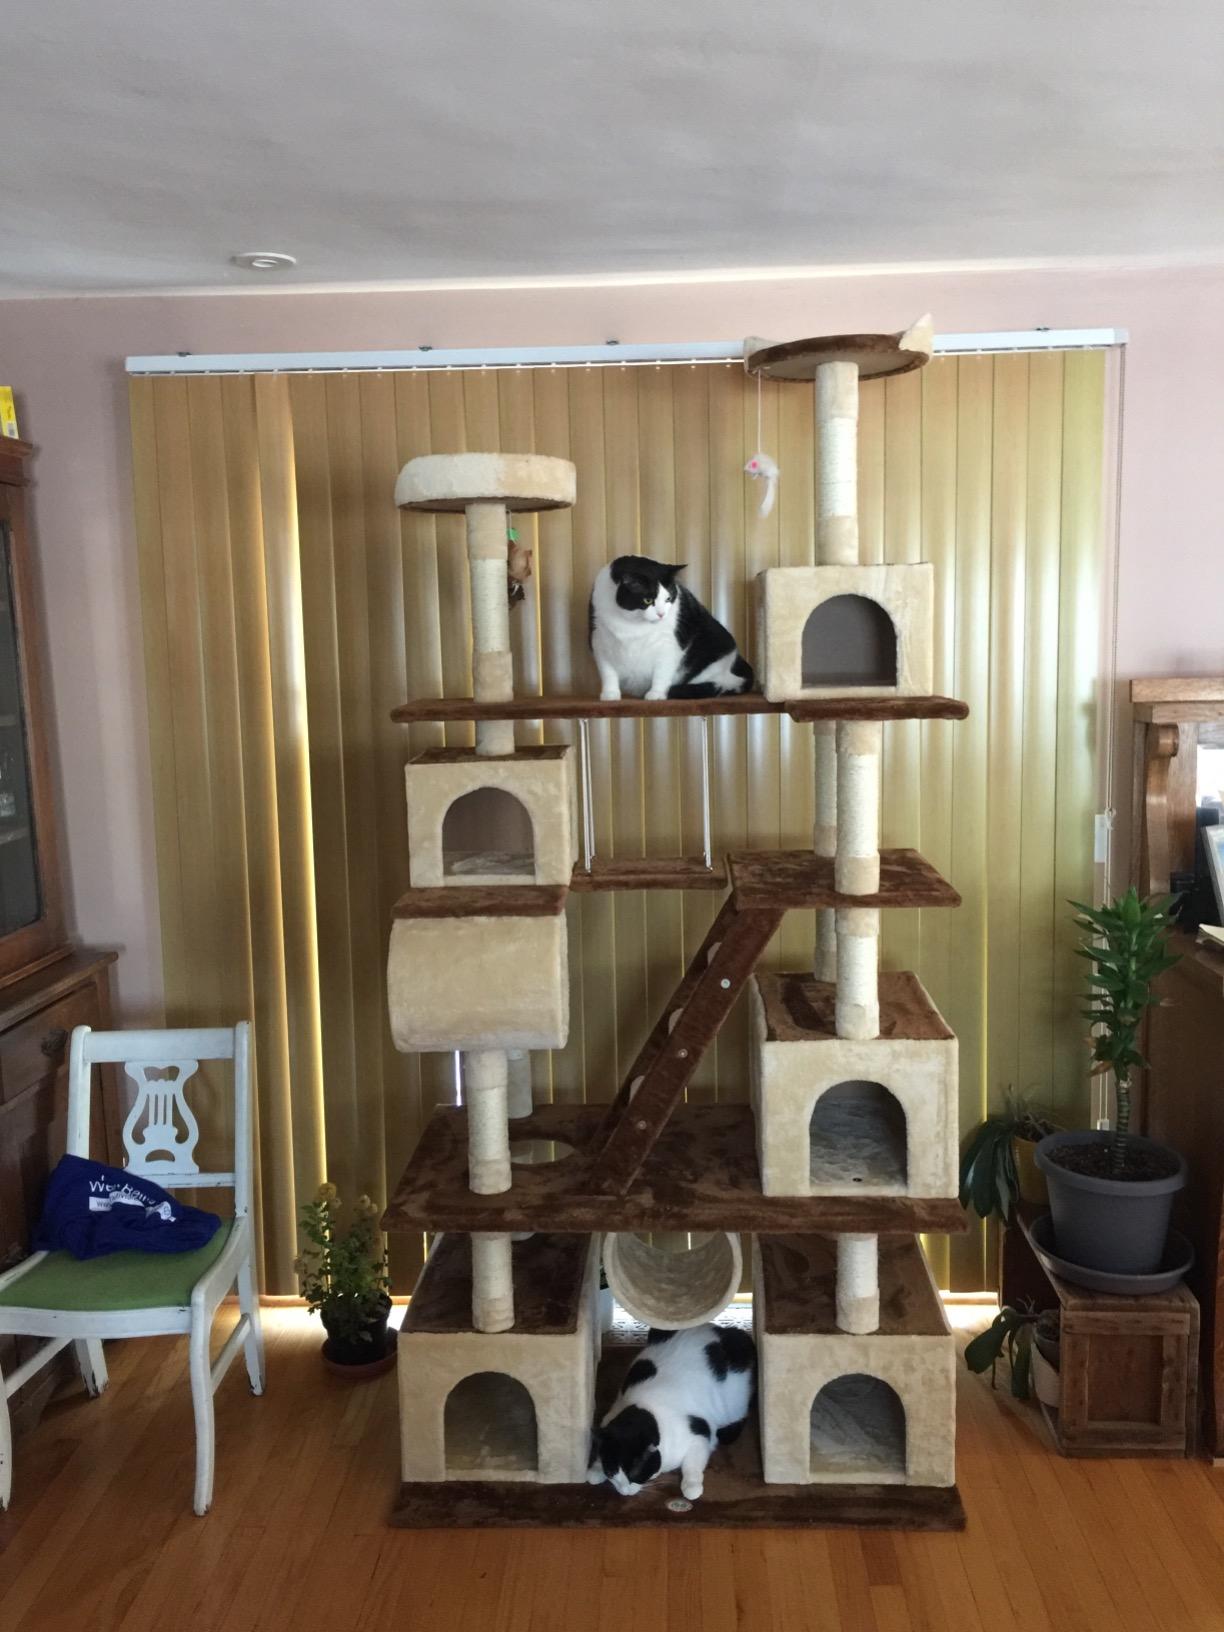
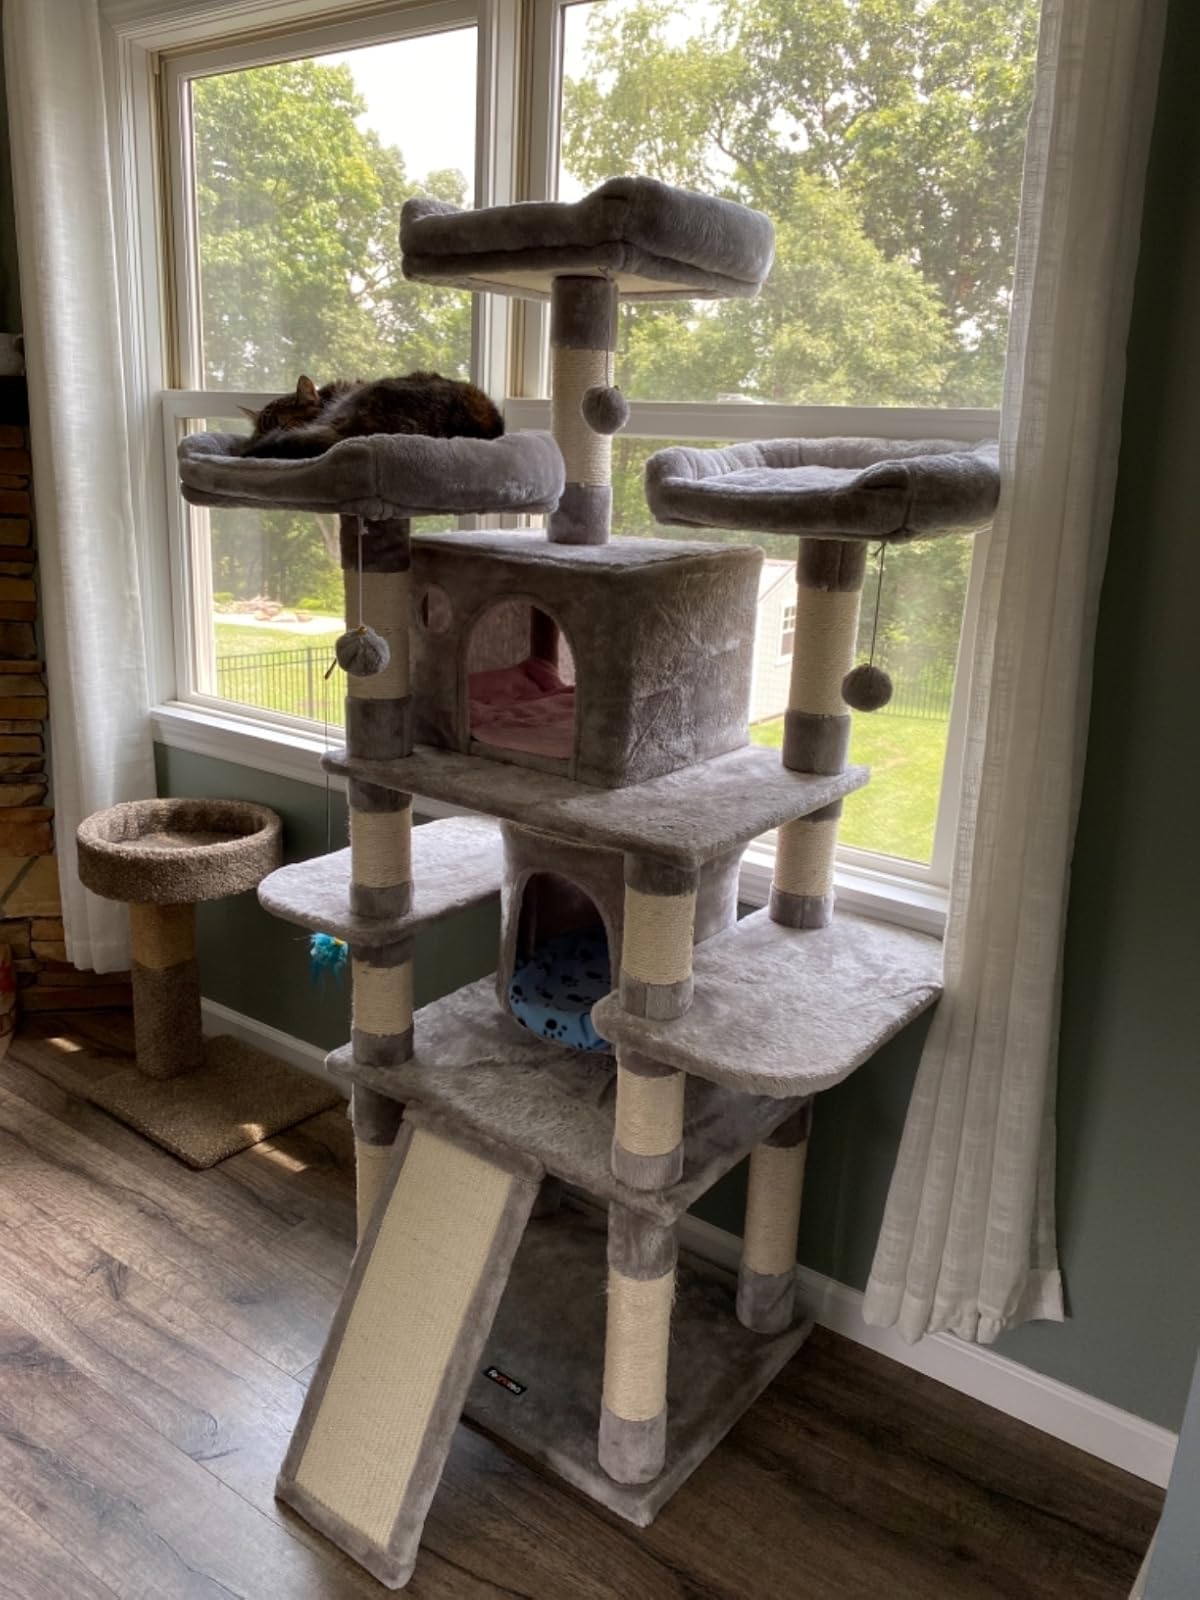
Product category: items_cat tree
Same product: no